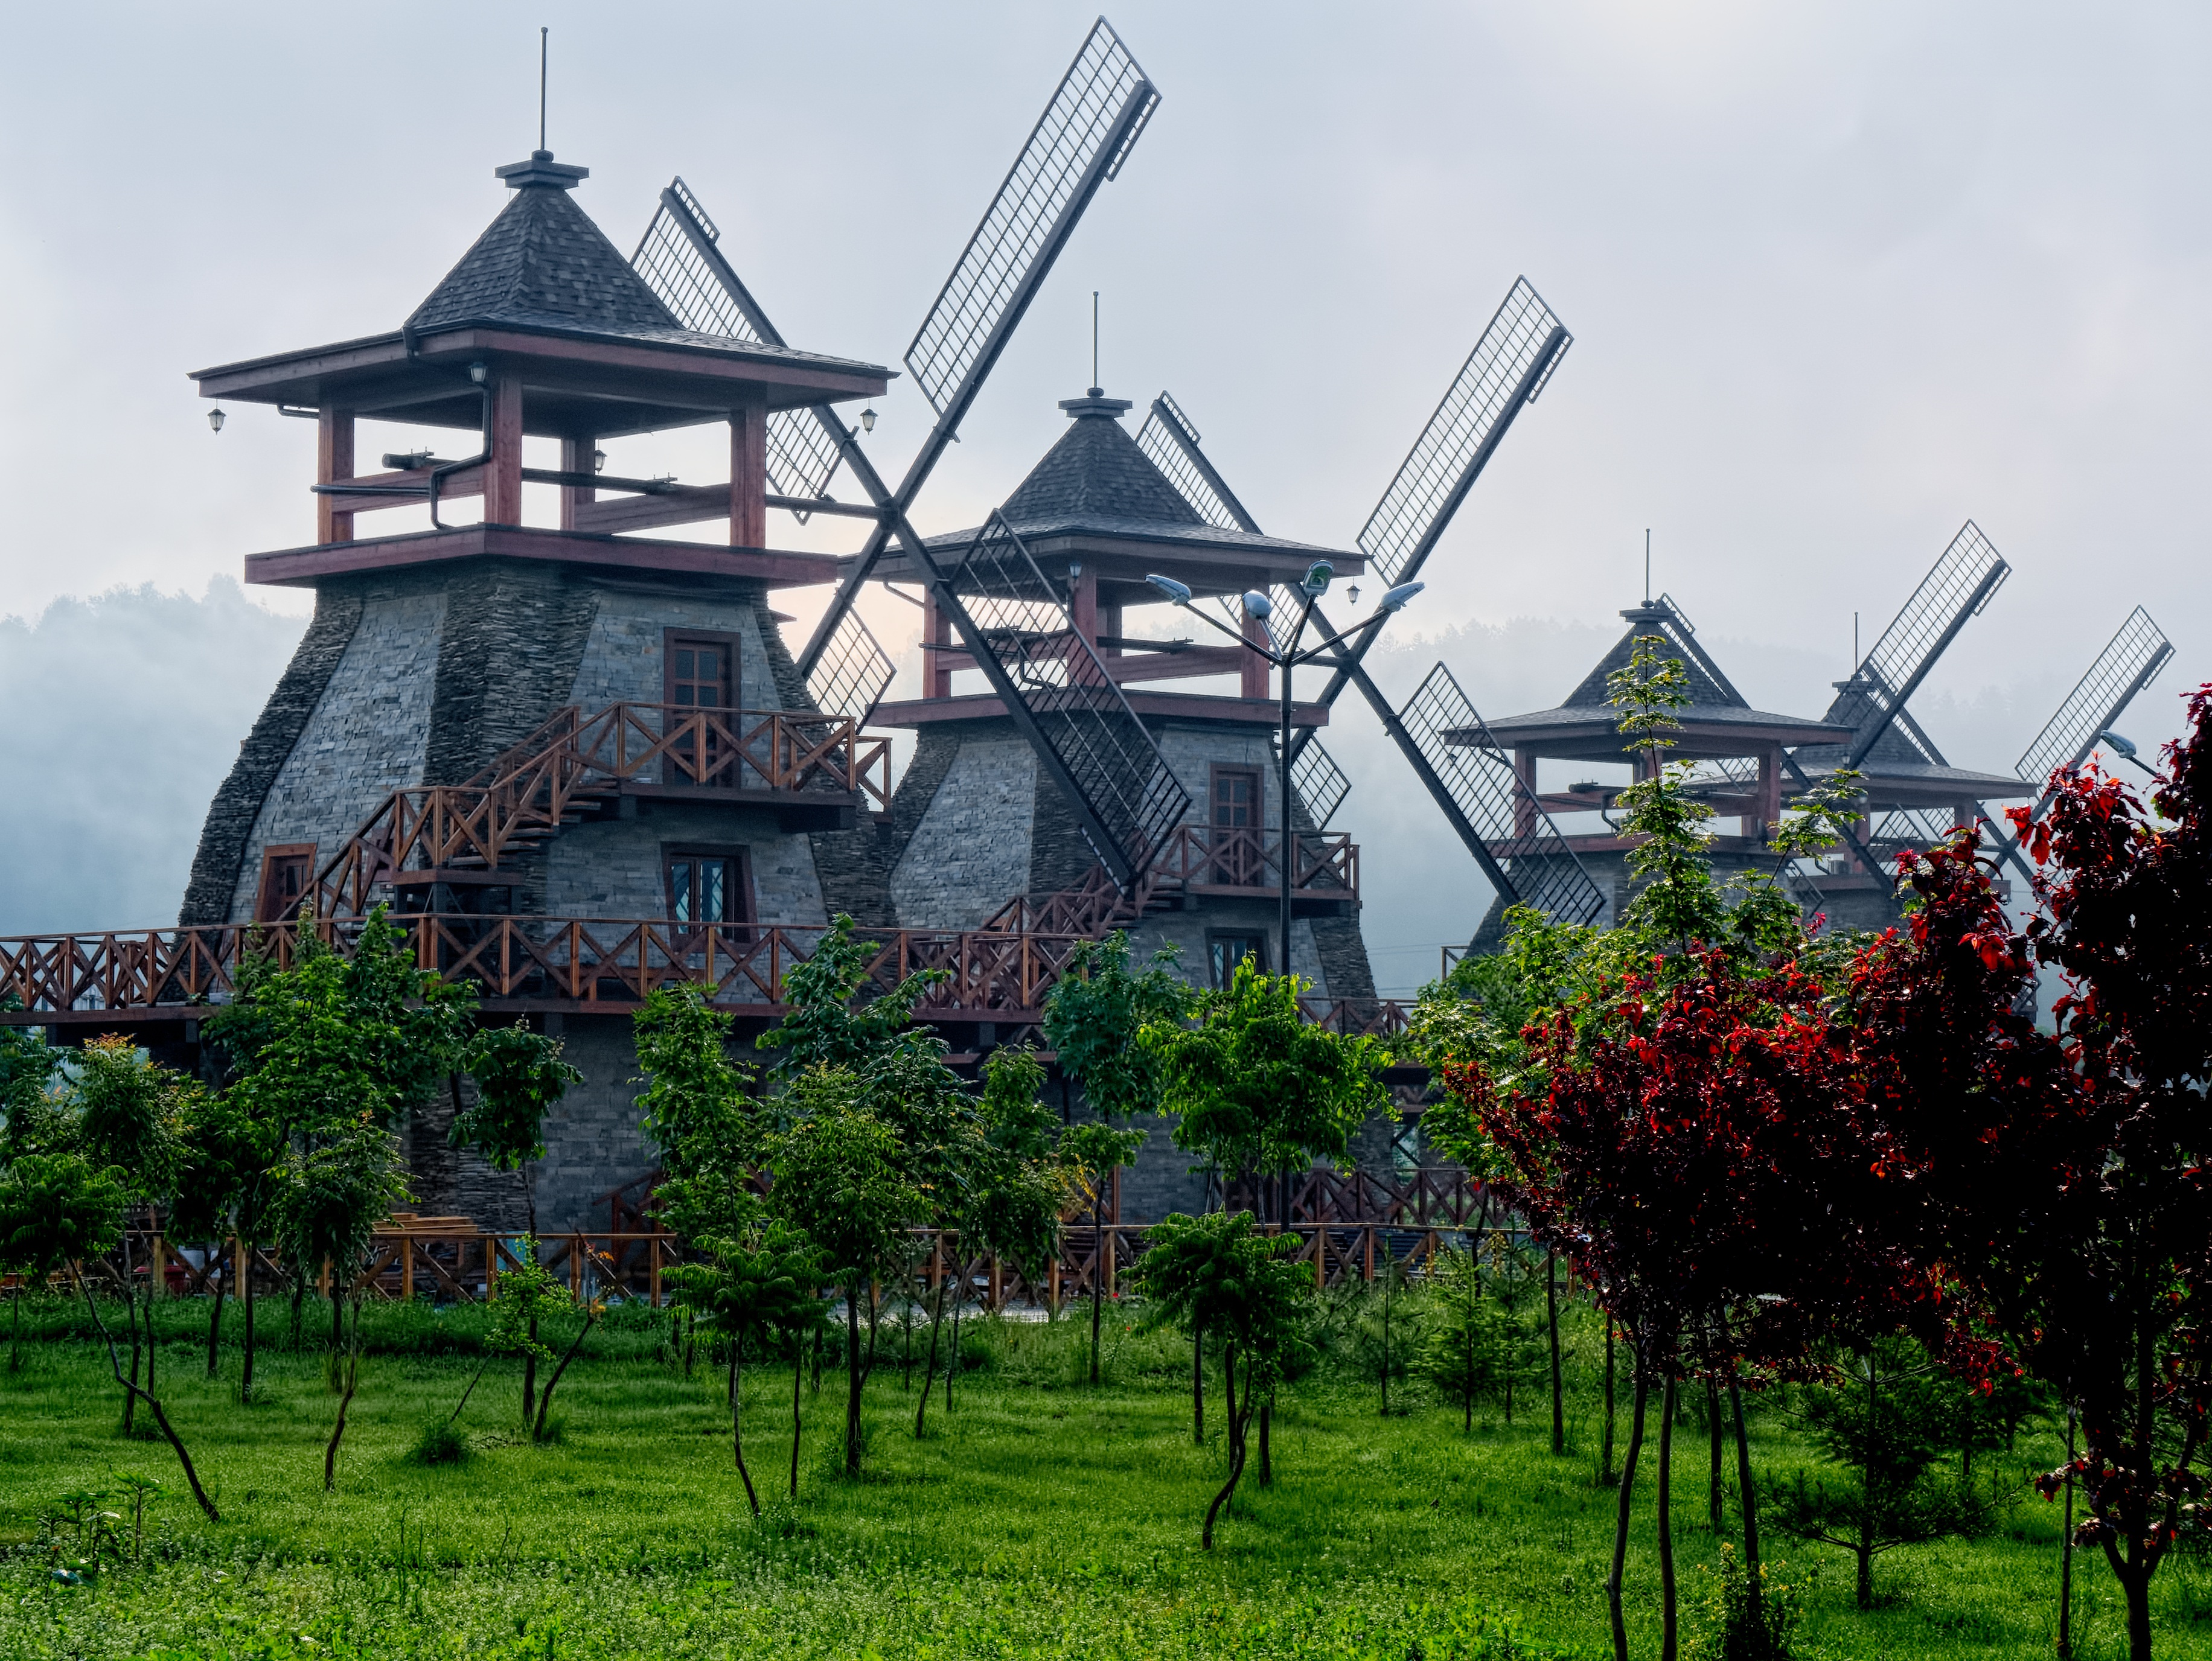
tree, farm, house, flower, windmill, building, tower, mill, mills, rural area, in the fog, near sofia